Kiewit

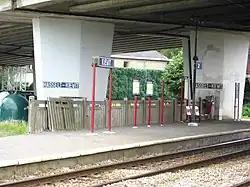
Kiewit train station

Kiewit is on the main road between Hasselt and Eindhoven, which cuts through the village. Kiewit also has its own train station situated in the south.